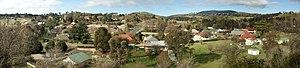
Carcoar est un village de Nouvelle-Galles du Sud, en Australie à 258 km à l'ouest de Sydney sur la Mid-Western Highway.